Winter Is Coming (2022)

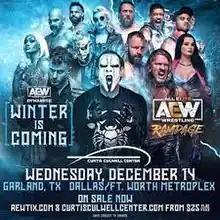

The 2022 Winter Is Coming was the third annual Winter Is Coming professional wrestling television special produced by All Elite Wrestling (AEW). The event took place on December 14, 2022, at the Curtis Culwell Center in Garland, Texas for the second consecutive year. It was broadcast live on TBS as a special episode of AEW's flagship weekly television program, "Wednesday Night Dynamite".